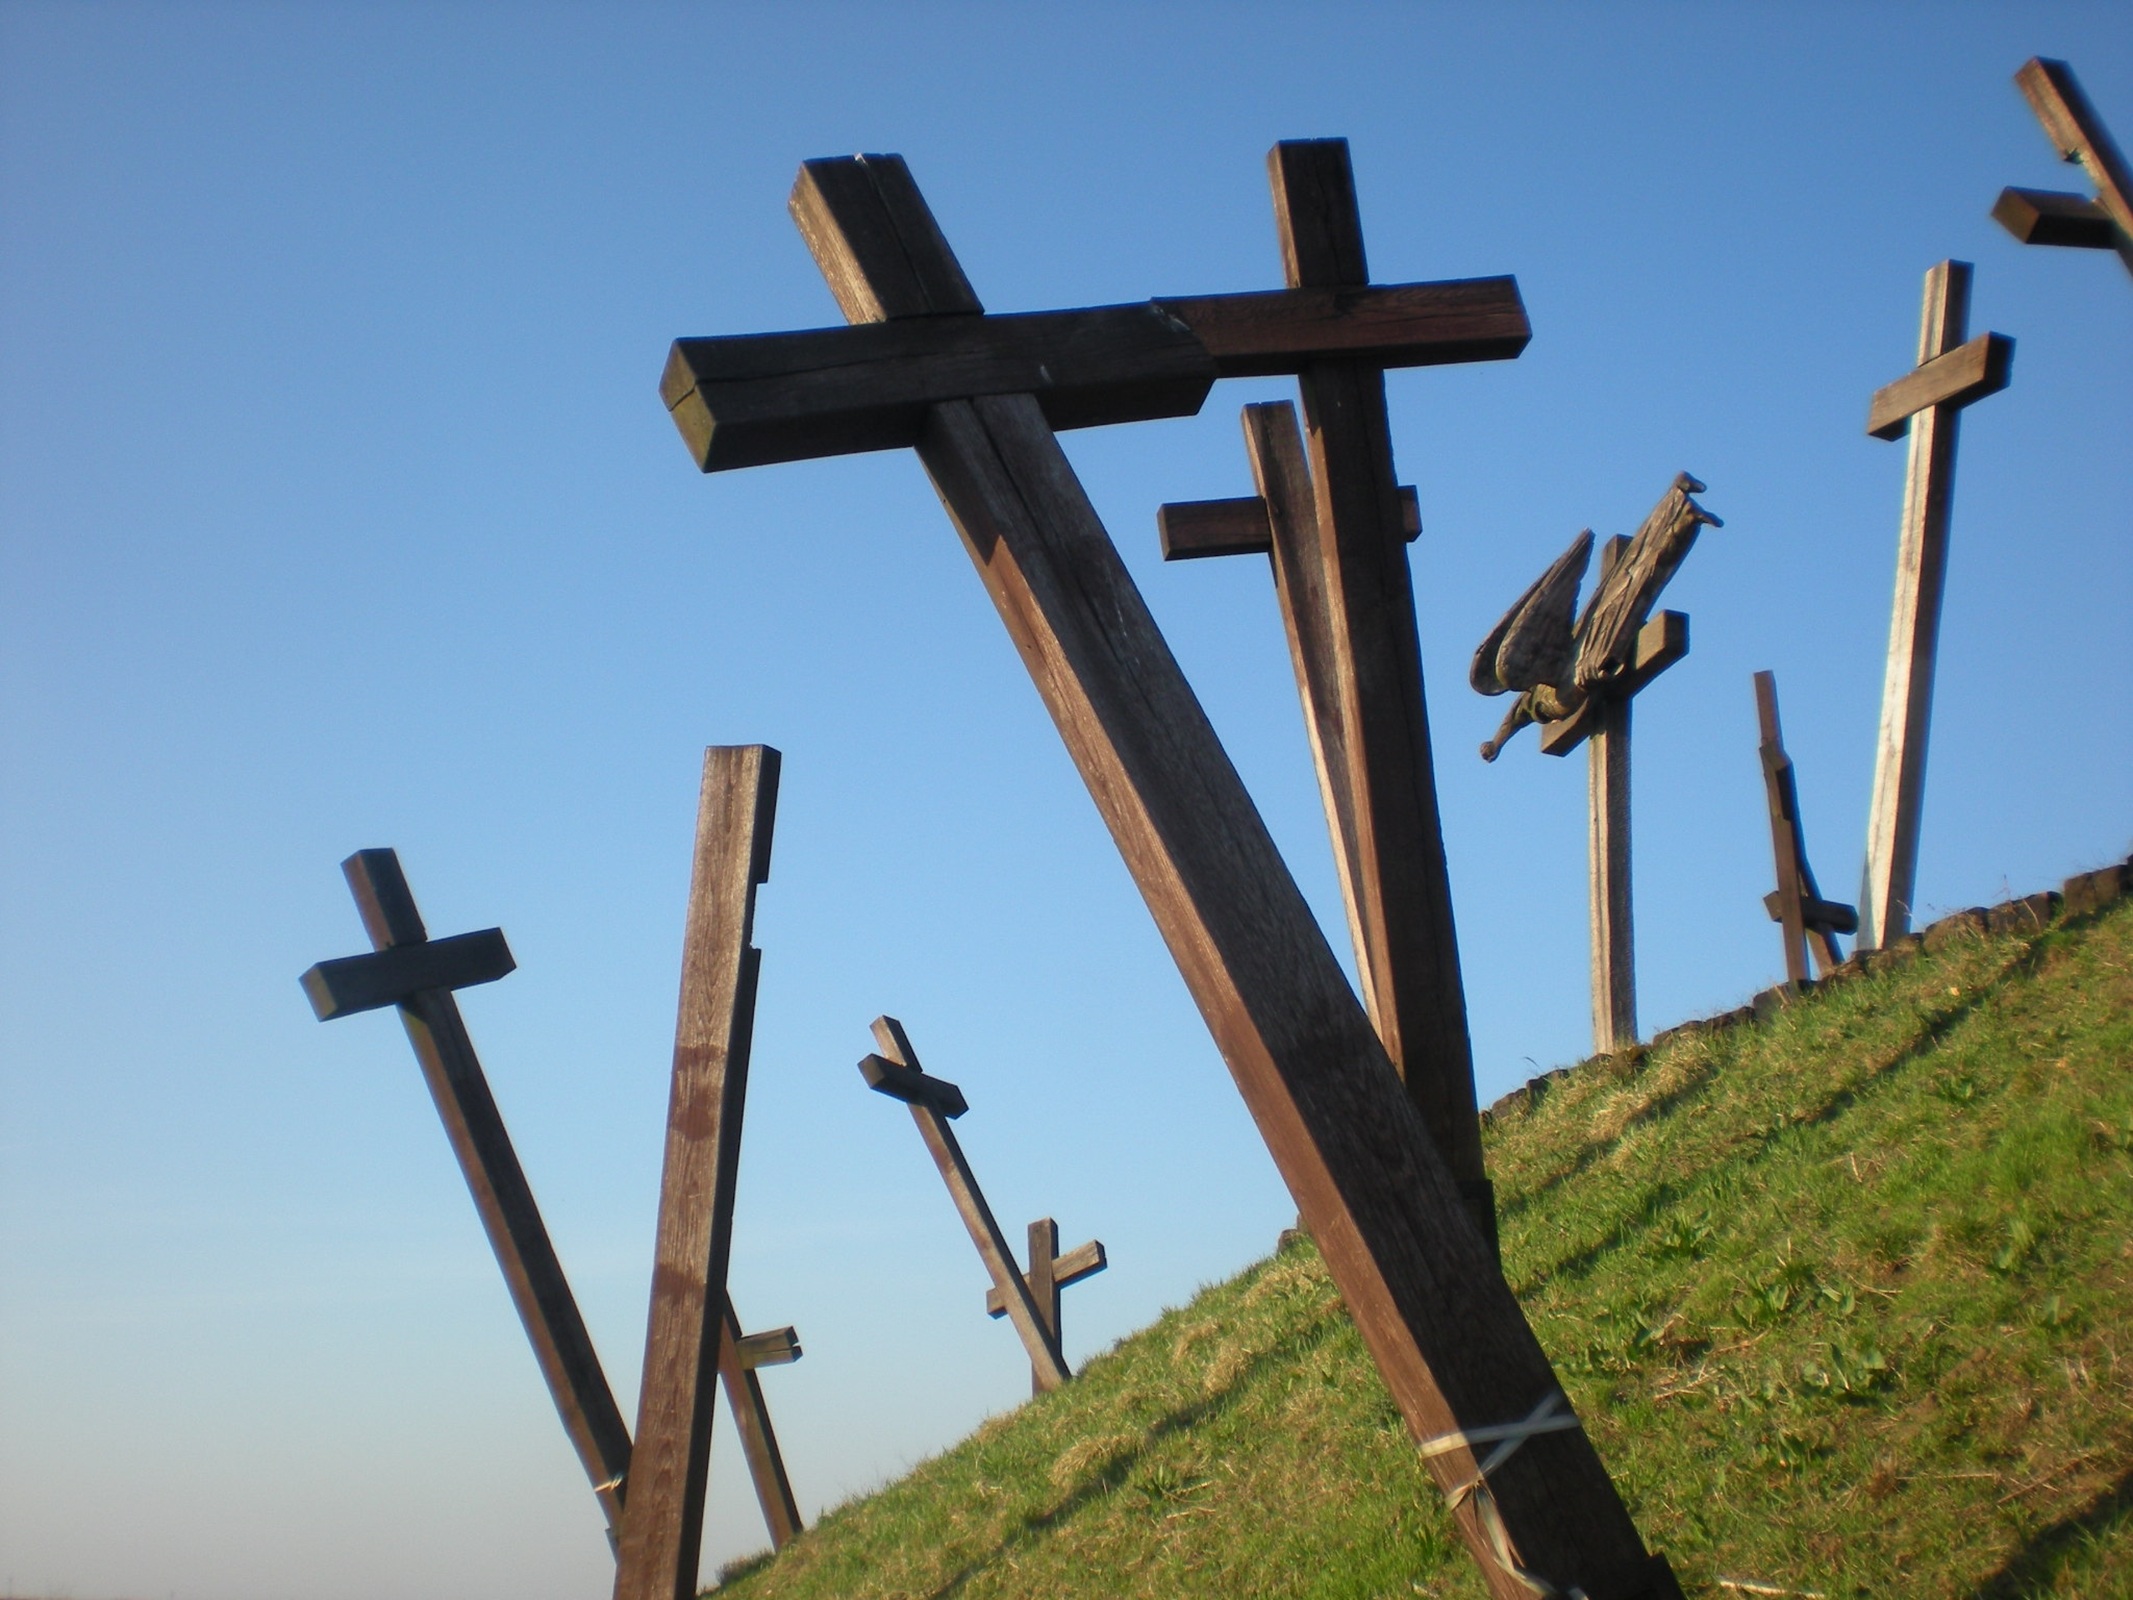
wind, statue, symbol, cross, christian, bible, jesus, resurrection, stations of the cross, battle of mohi memorial